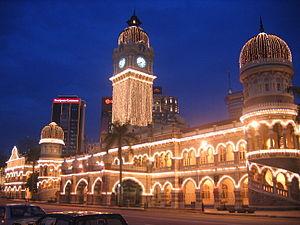
L'Édifice Sultan Abdul Samad est situé à Kuala Lumpur, en Malaisie, en face de la place de l'Indépendance et du Royal Selangor Club. Son nom vient d'Abdul Samad, sultan qui régnait sur le Selangor au moment de sa construction. Il abrite les bureaux du ministère de l'Information, des Communications et de la Culture de Malaisie. Il était auparavant le siège de la cour fédérale de Malaisie, de la cour d'appel et la haute cour. Les deux premières ont déménagé au Palais de Justice de Putrajaya au début des années 2000, et la troisième au complexe judiciaire de Kuala Lumpur en 2007. Il a été conçu par A.C. Norman et construit entre 1894 et 1897 pour abriter plusieurs départements gouvernementaux sous l'administration britannique. A.C. Norman avait vécu en Afrique et s'est inspiré du style mauresque pour le design du bâtiment. Il possède un dôme de cuivre et un clocher de 40 mètres. Endommagé par une inondation en 1971, il a été rénové entre 1978 et 1984.